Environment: real
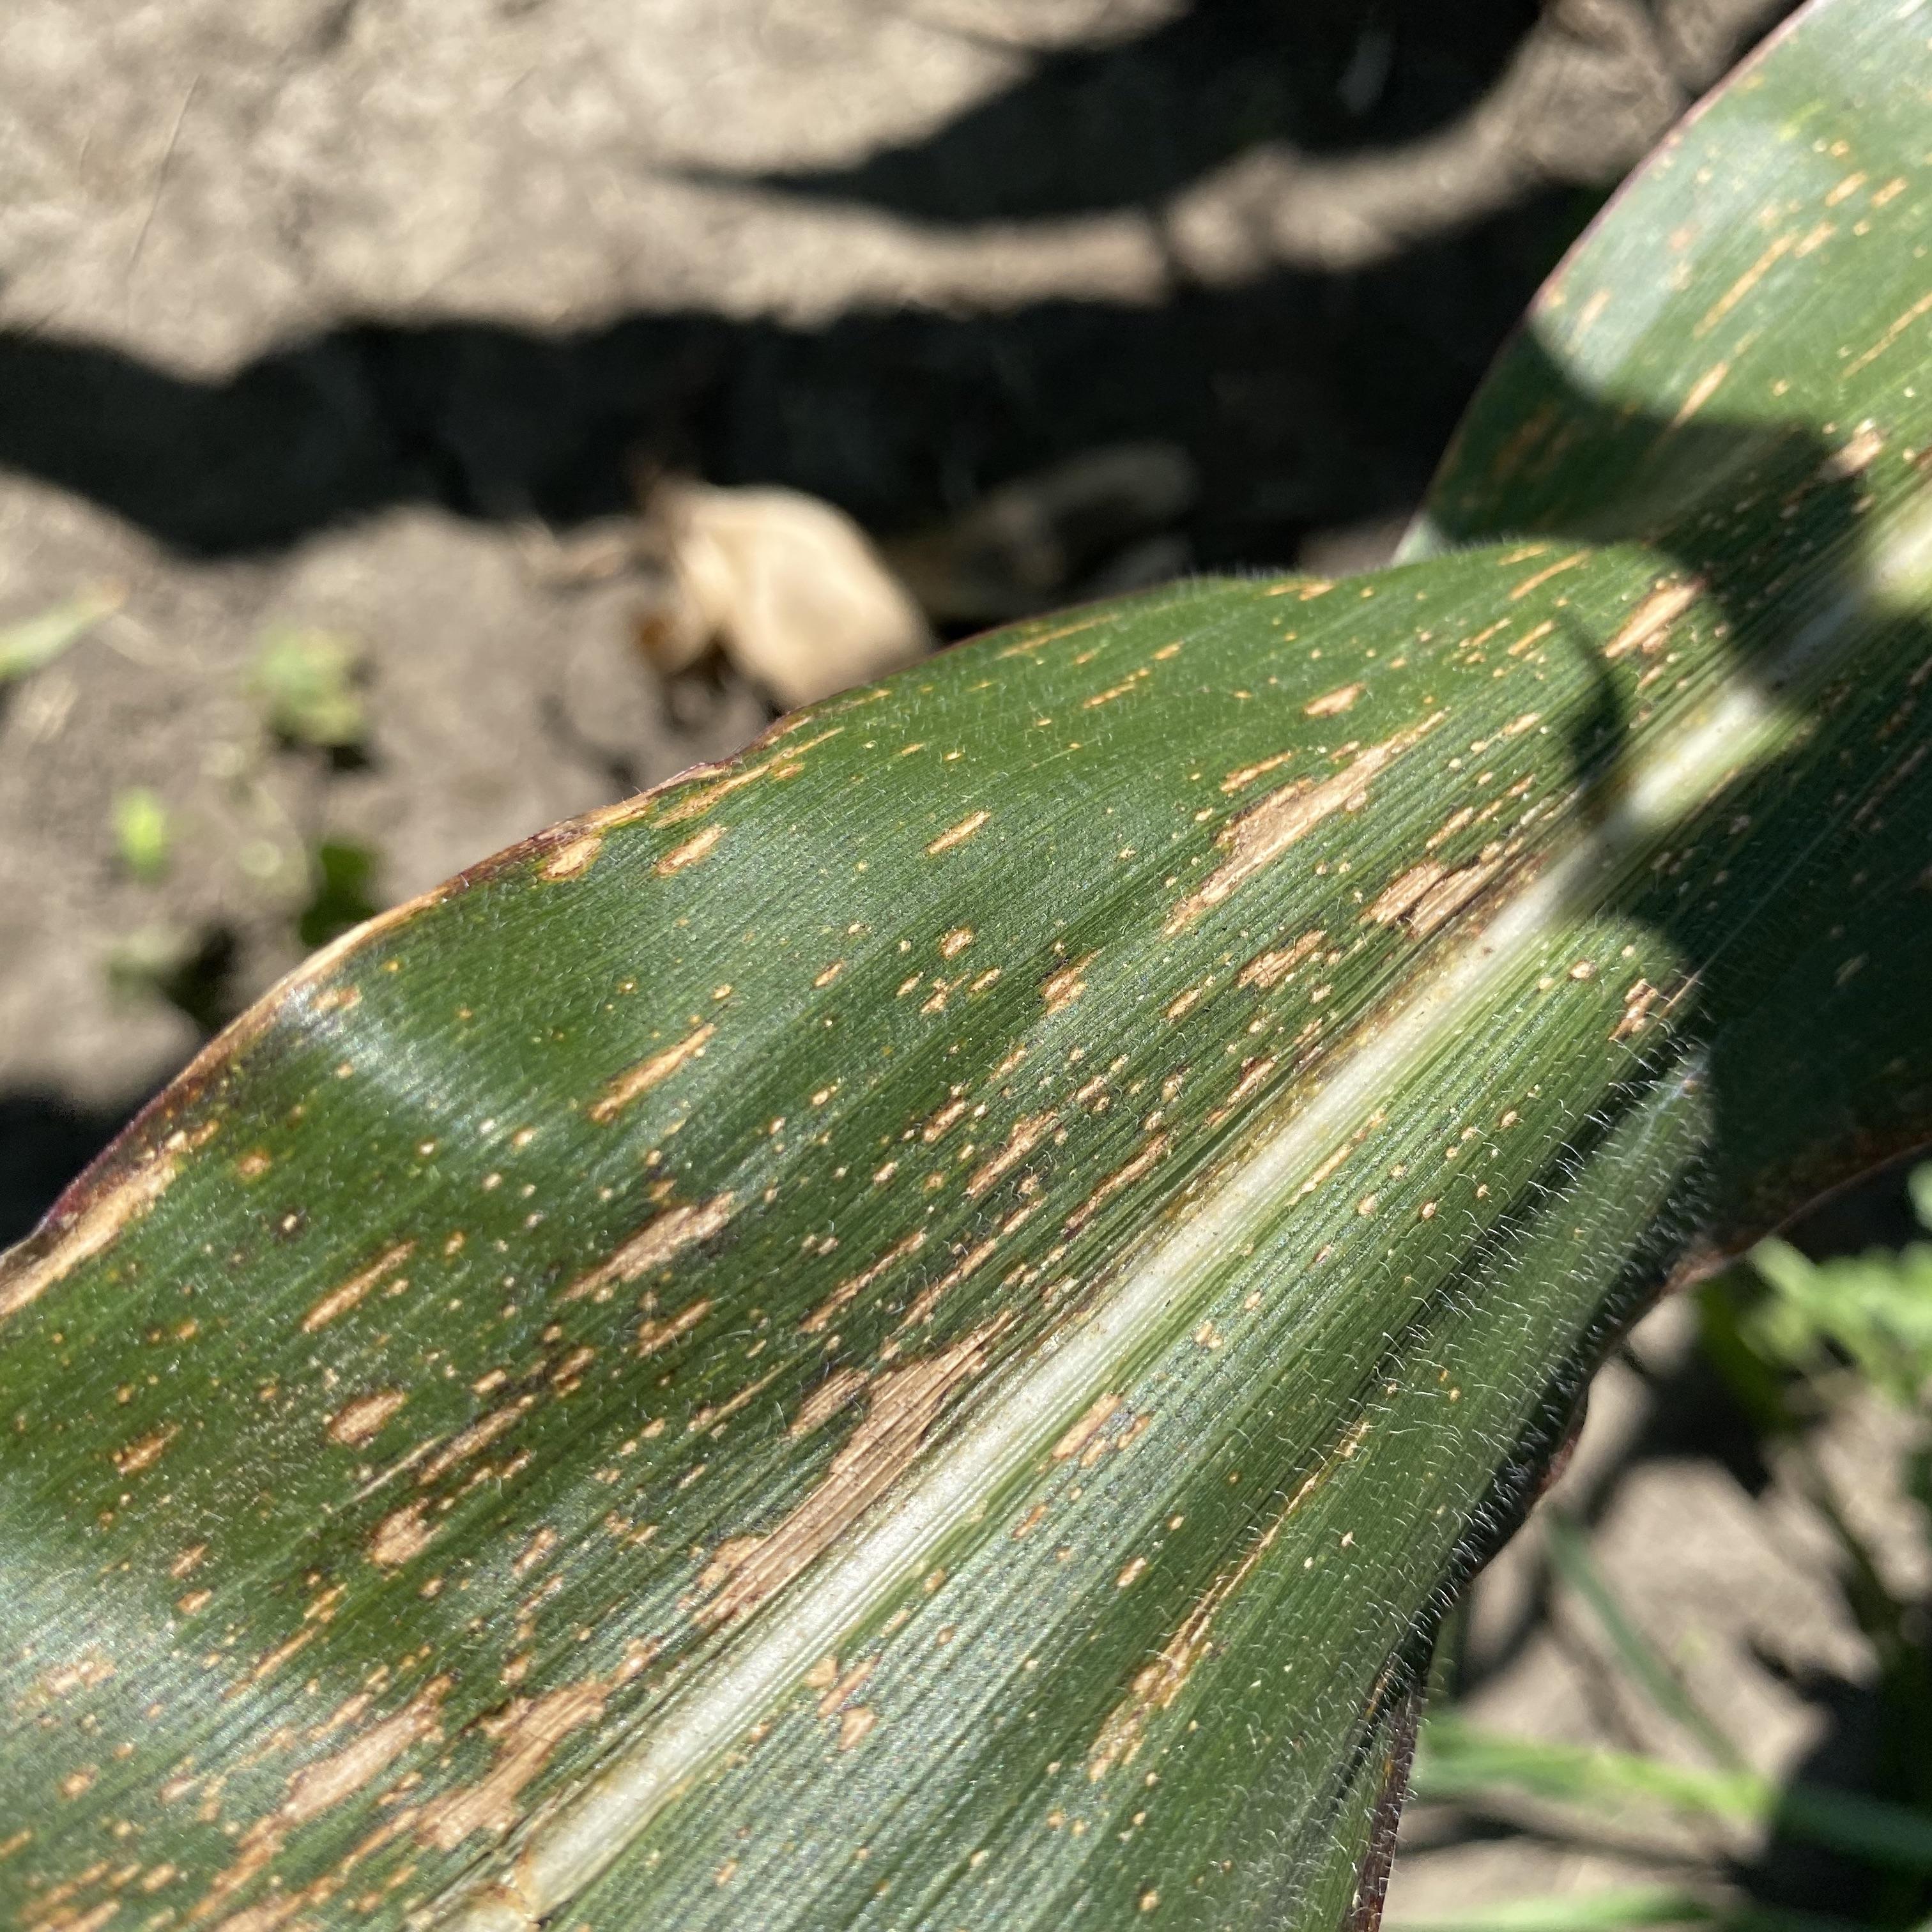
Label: gray_leaf_spot